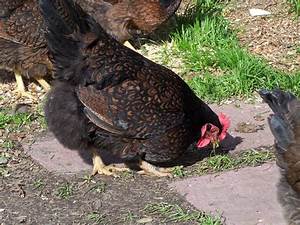
Label: gallina